Verftsbrua

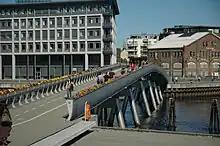

Verftsbrua (Norwegian for "Yard Bridge"), also popularly called Blomsterbrua ("Flower Bridge"), is a bridge at the bay of Trondheim. The bridge, built in 2003, spans . The name "Verftsbrua" comes from the nearby shipyard, Trondhjems mekaniske Værksted, while the name "Blomsterbrua" is due to the bridge featuring flowerbeds along its edges.